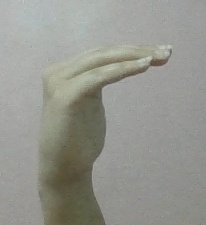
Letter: haa